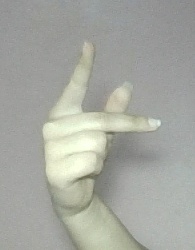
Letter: dha